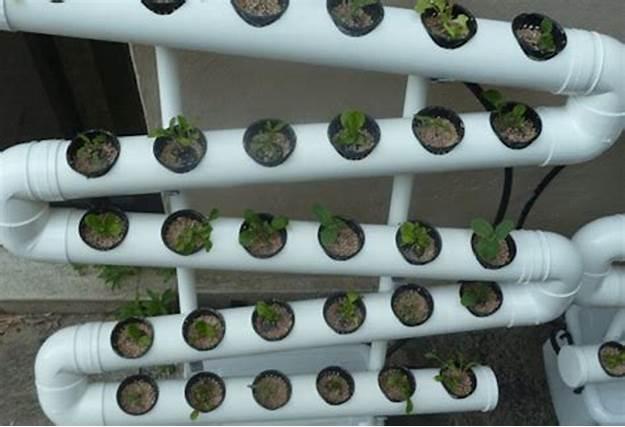
Mabomba meupe yameunganishwa kwa mpangilio wa zigizagi na kupanda mimea ndani yao na kuonekana kuwa mfumo wa umwagiliaji wa kisasa. Mpangilio huo umeundwa ili kuhakikisha maji yamekwenda kwa urahisi kwenye kila mmea kusaidia unyunyuziaji wa maji kwa usawa.